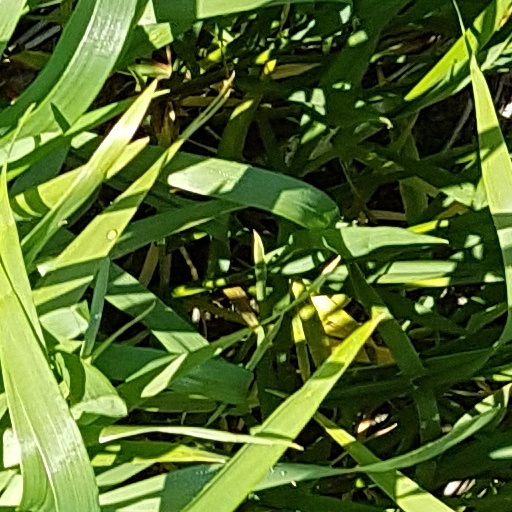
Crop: wheat